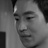
Emotion: sad